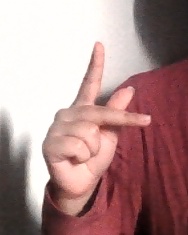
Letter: dha